Bose Corporation

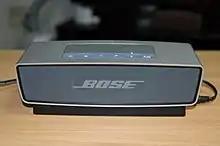
SoundLink Mini

In 2012, Bose was the highest-selling company in the United States for retail home theater systems and the third highest-selling for portable audio products.